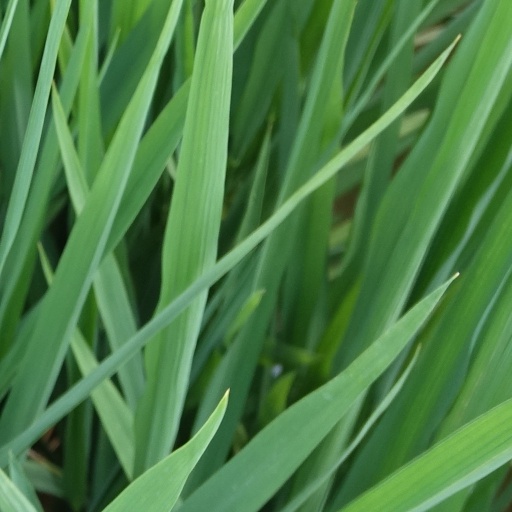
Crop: rice